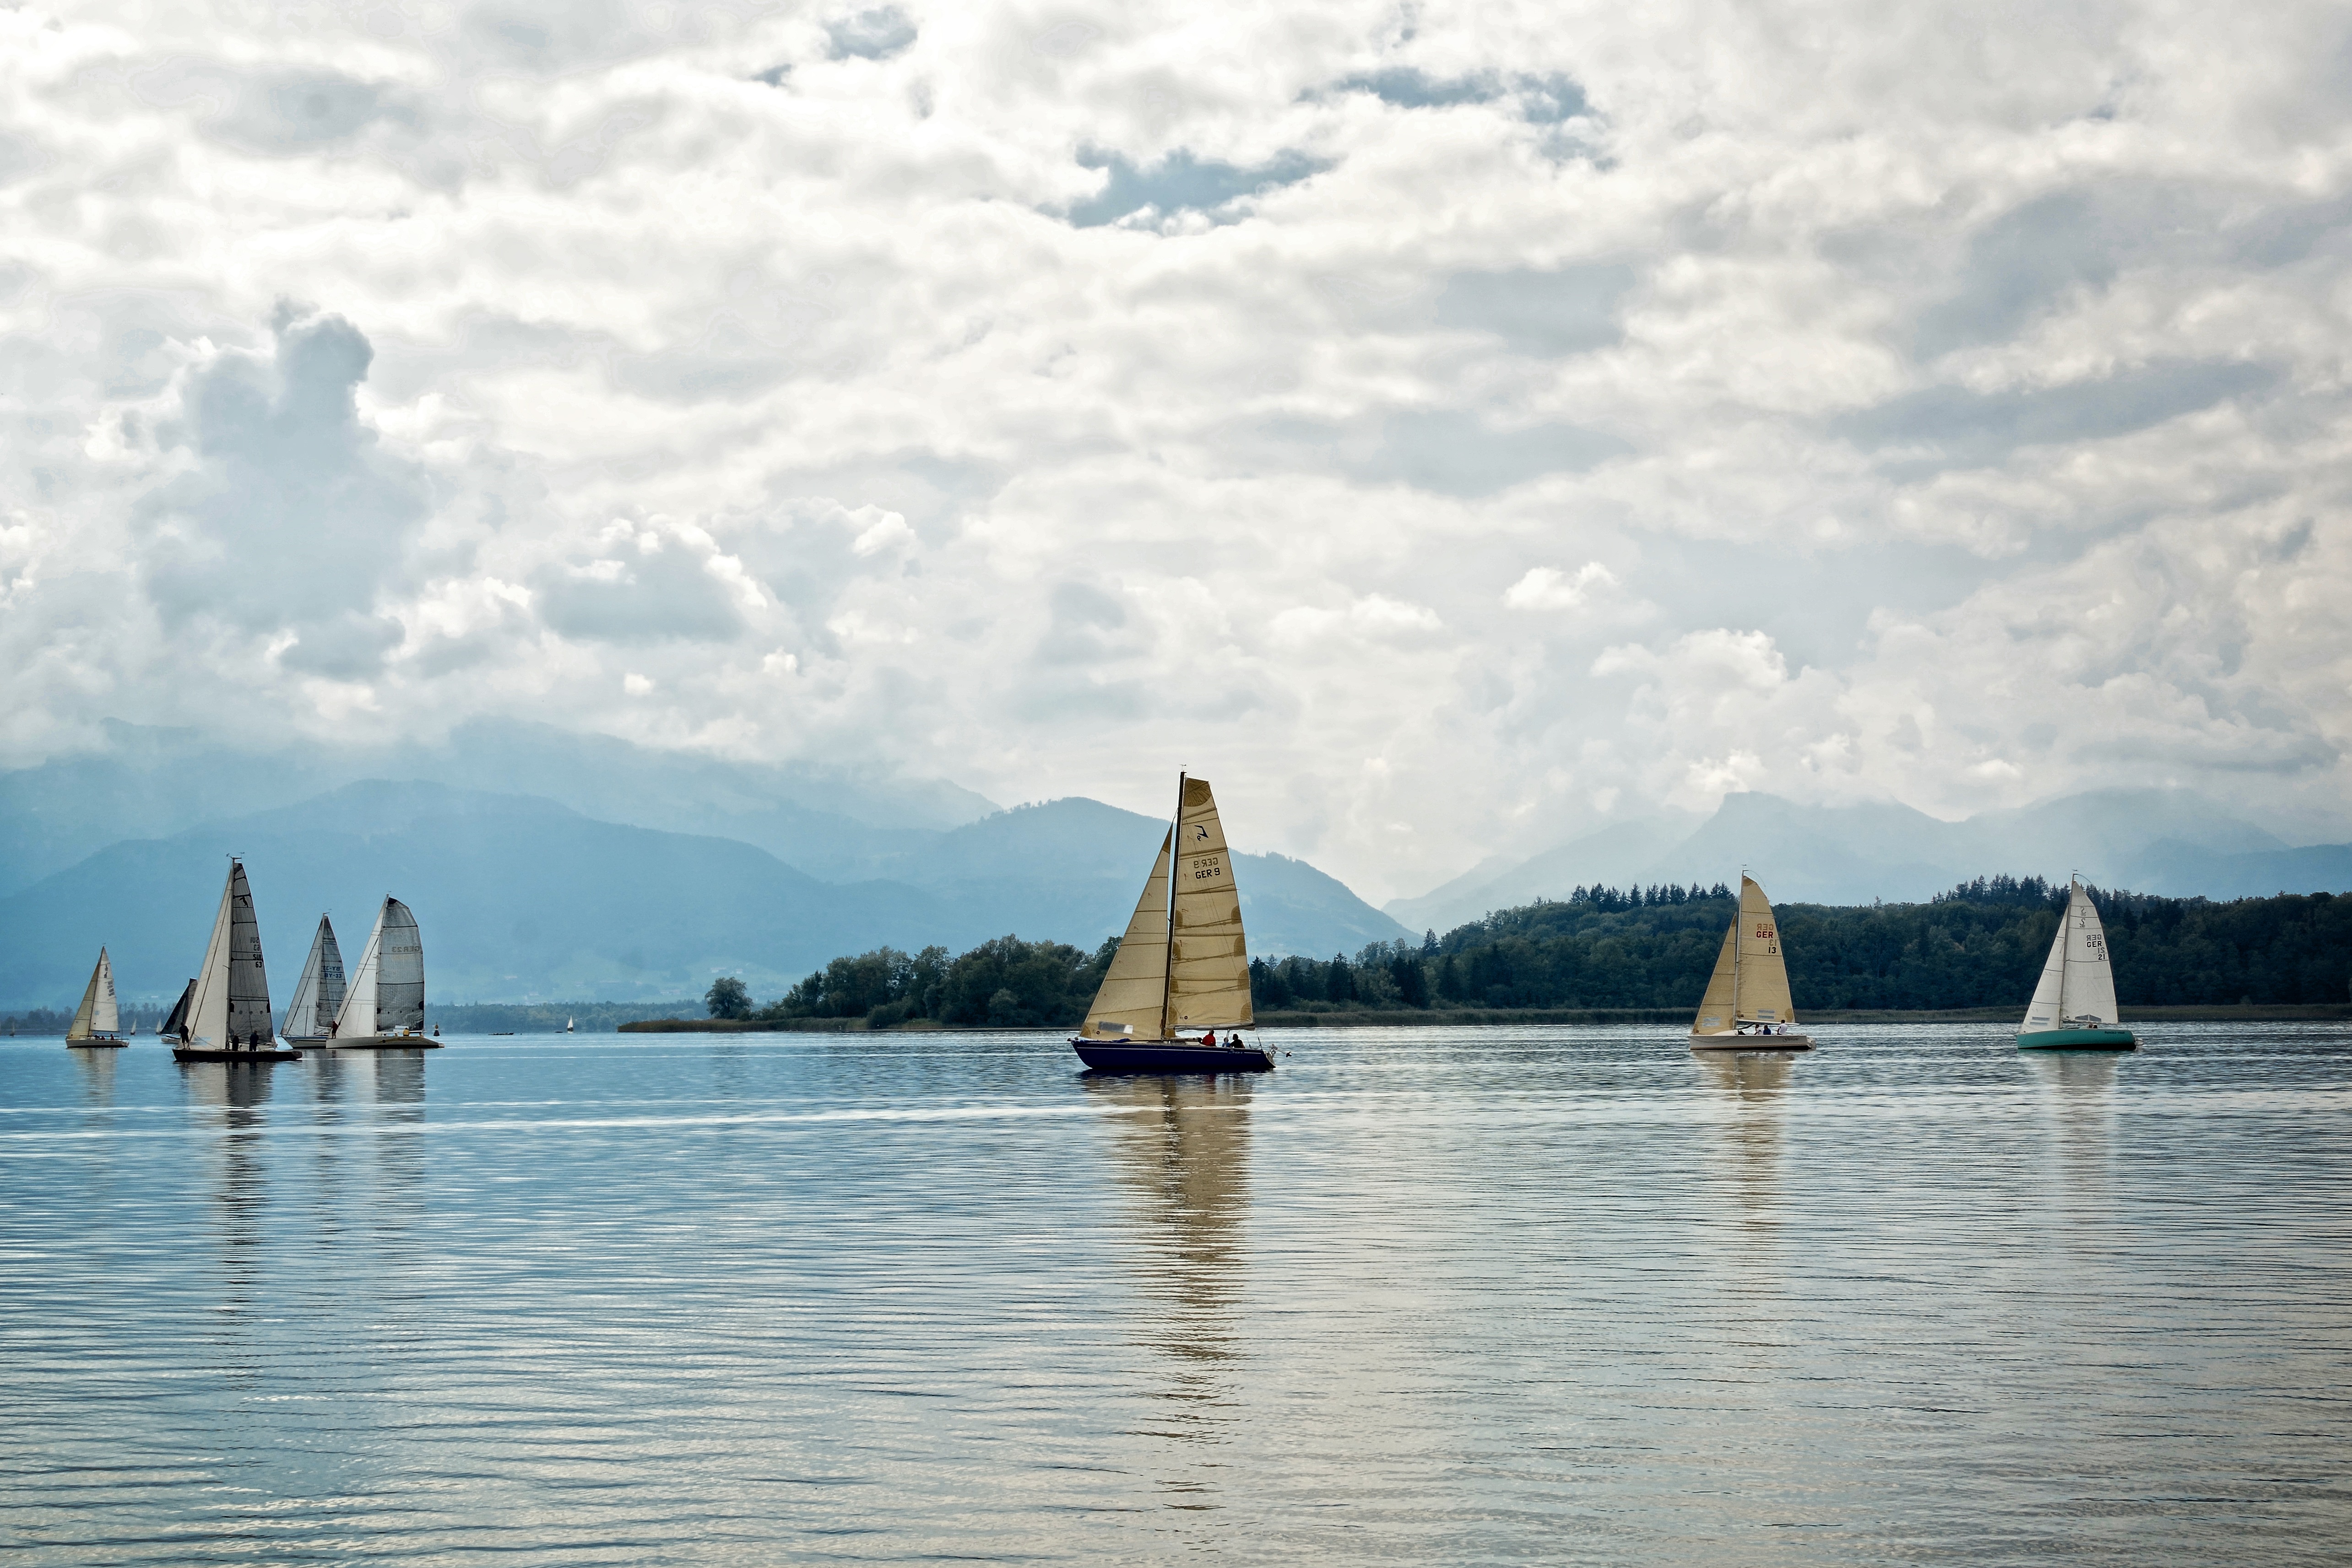
landscape, sea, water, nature, horizon, cloud, sky, sport, boat, lake, ship, summer, boot, reflection, vehicle, relax, sailing, holiday, bay, trip, leisure, sailboat, tour, fun, boating, sail, bavaria, sailor, sailing boat, hobby, more, water sports, recovery, chiemsee